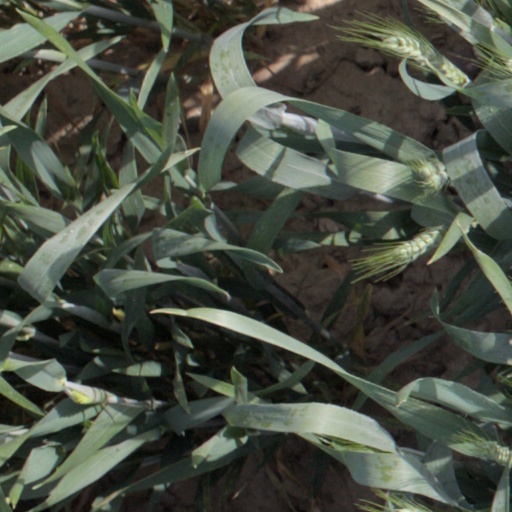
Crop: wheat